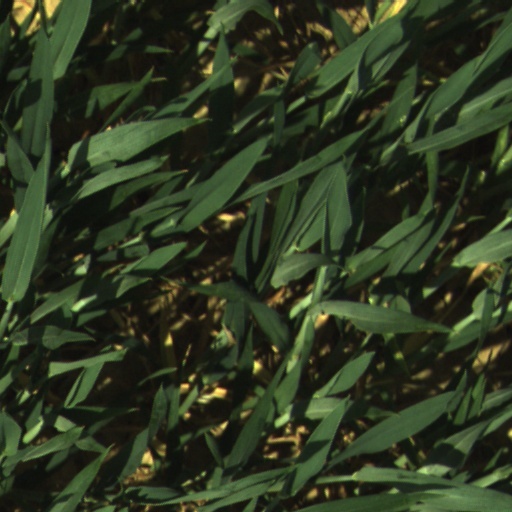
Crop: wheat